Sky position (RA, Dec in degrees): 186.612, 9.104
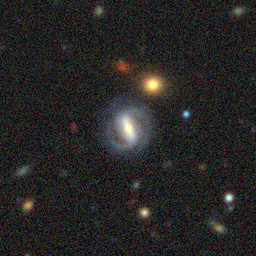
Galaxy morphology: Barred Spiral Galaxies